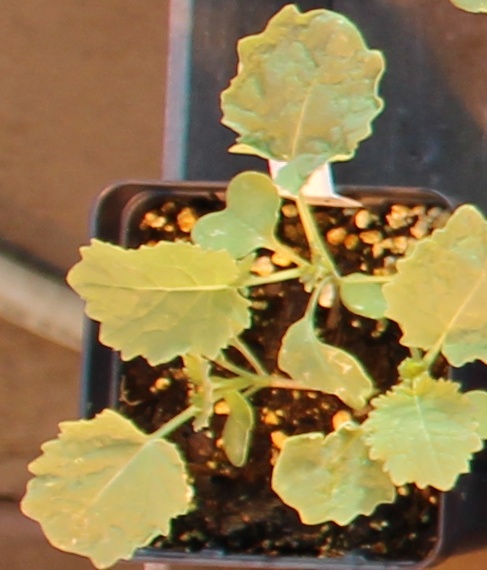
Label: Canola